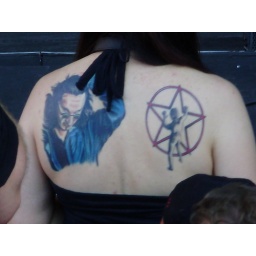
Interesting tattoos on a girl sitting a few rows in front of me